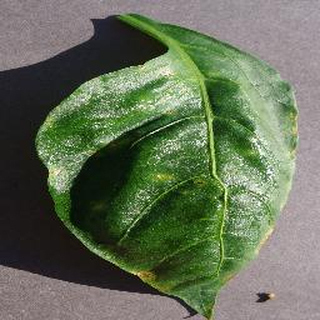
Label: bell_pepper_bacterial_spot